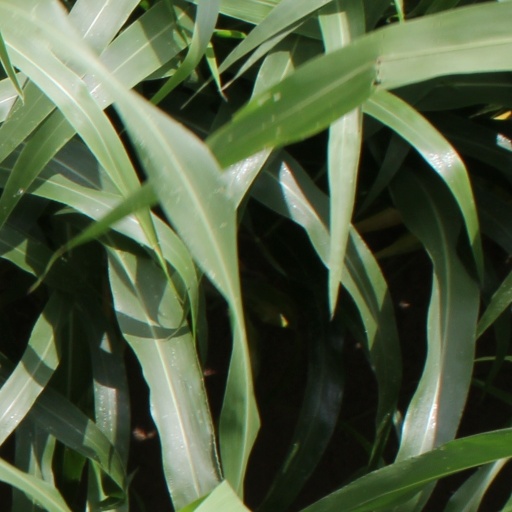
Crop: sorghum